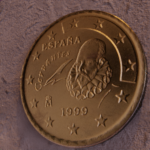
Coin value: 50cents
Country: es
Edition: 1999